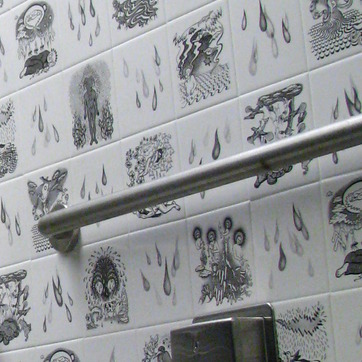
Material: metal